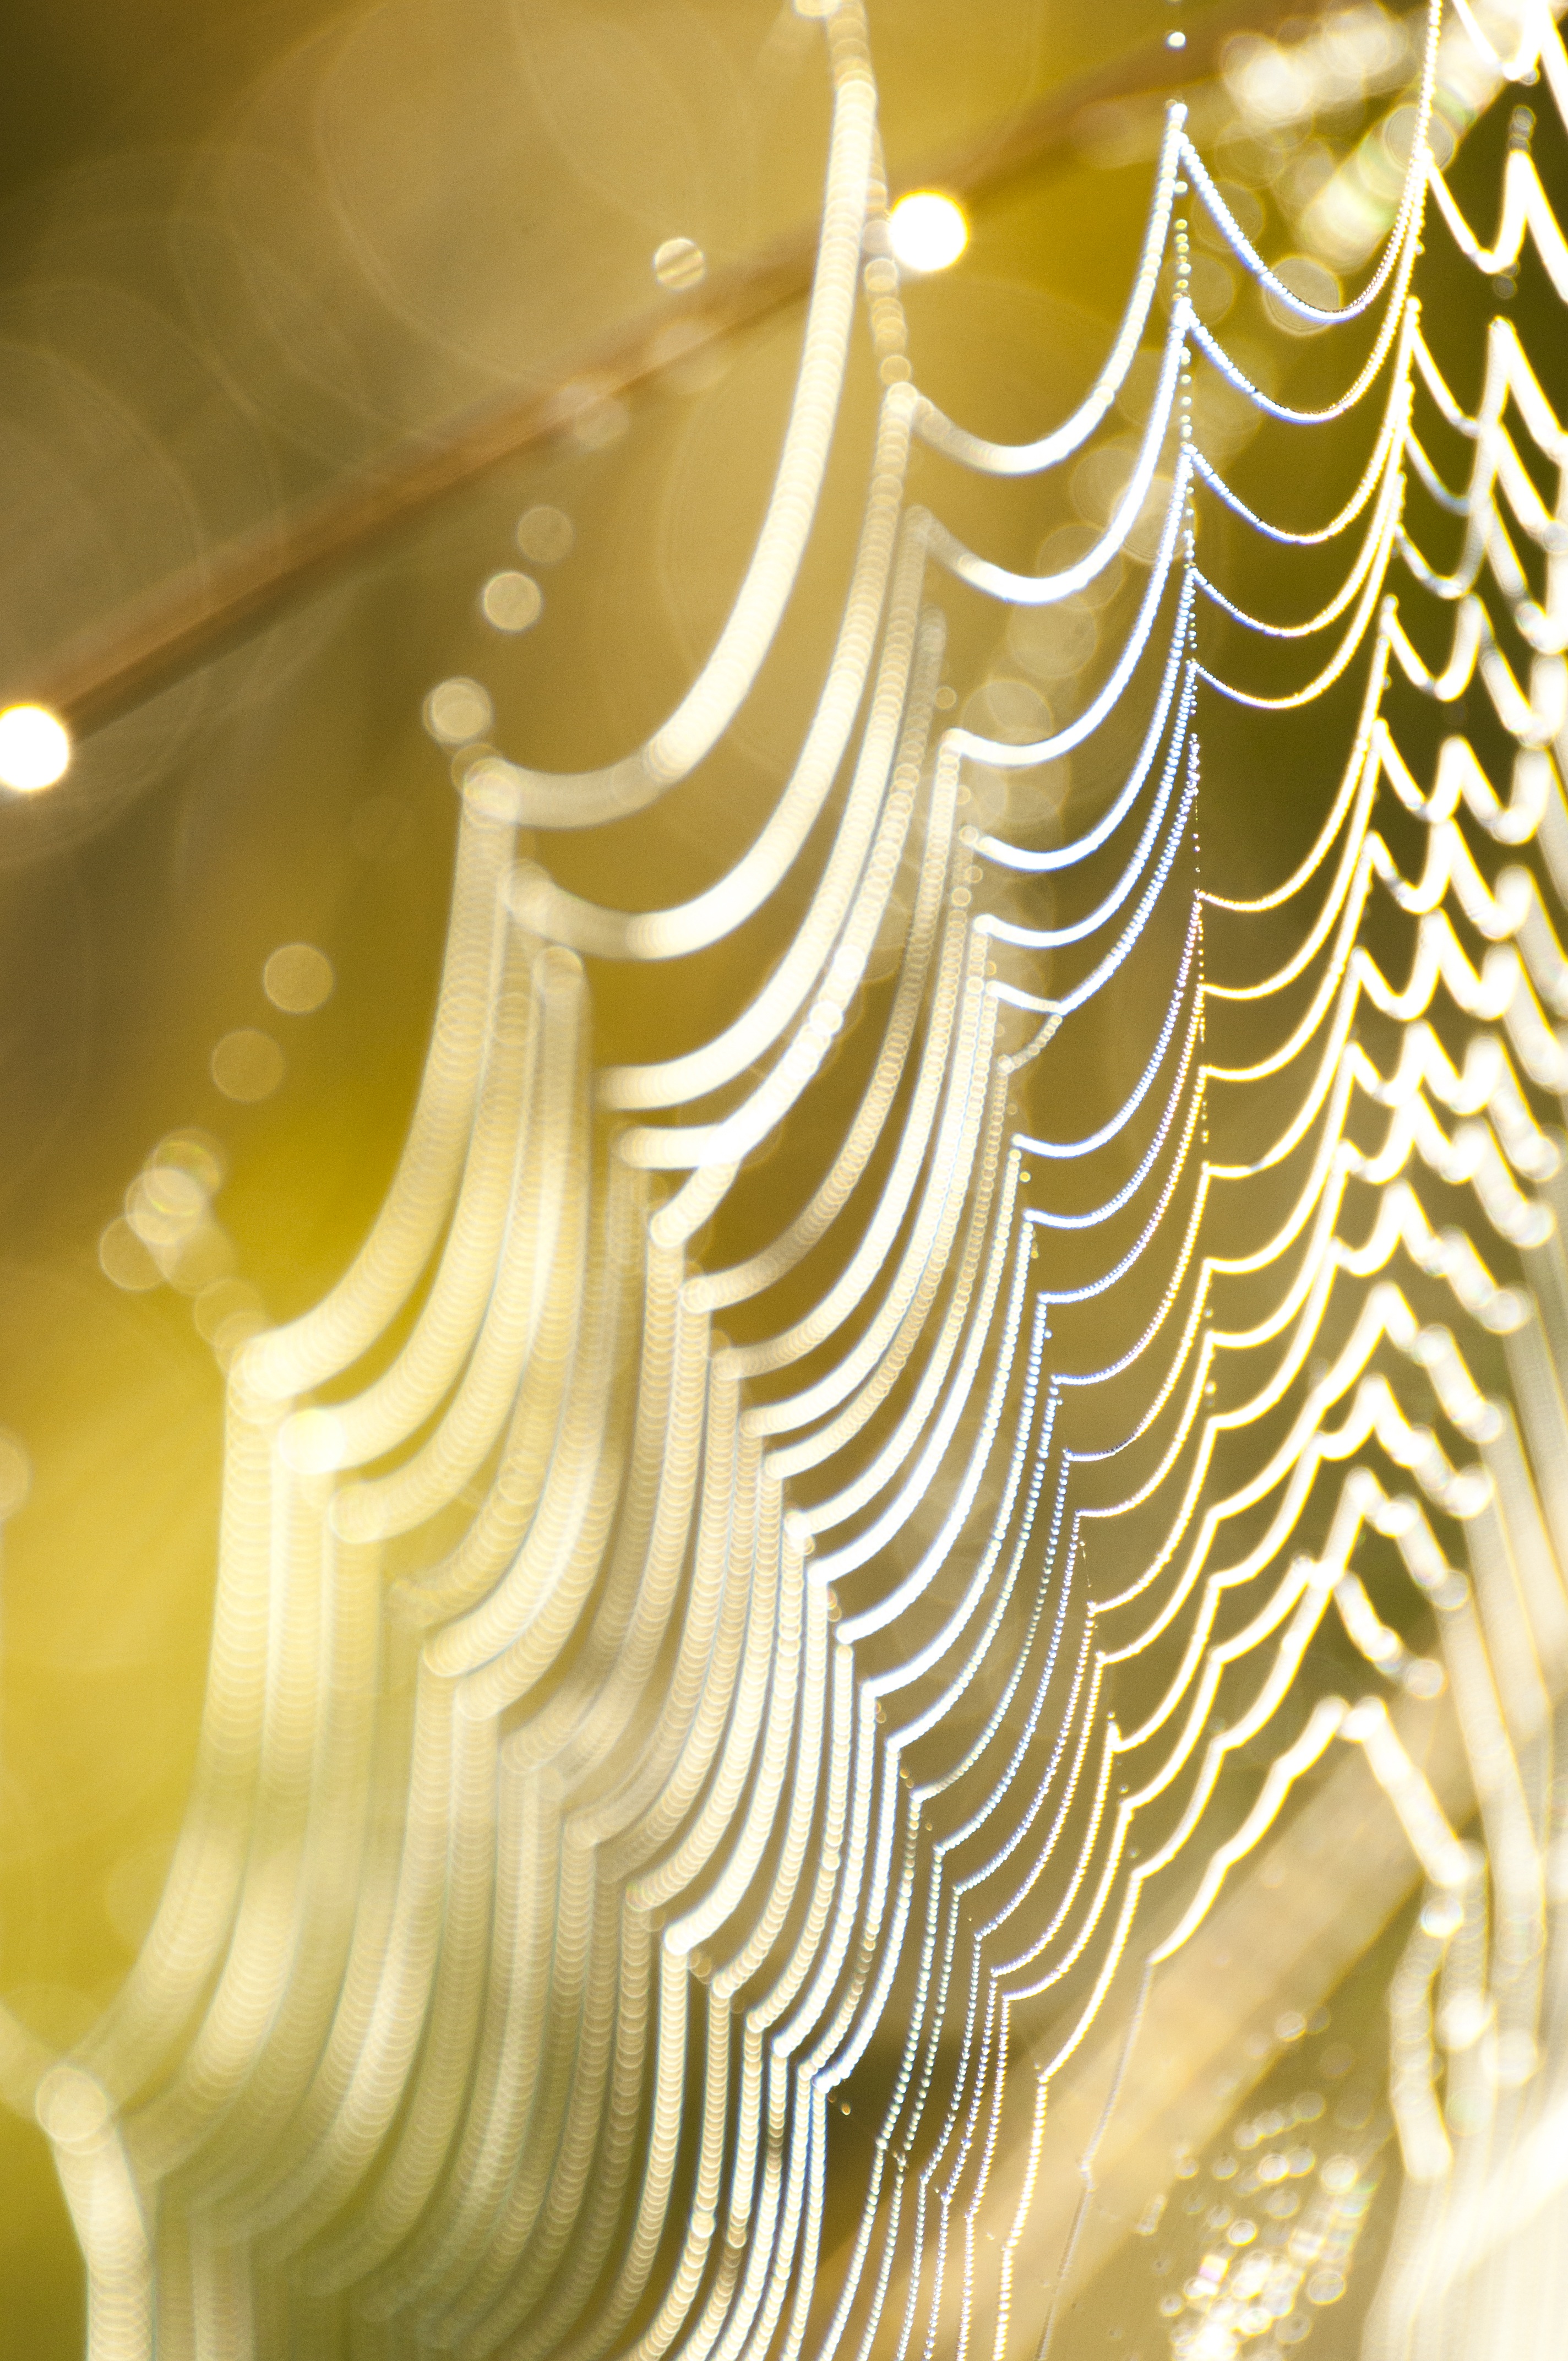
nature, light, sunlight, morning, leaf, flower, spiderweb, web, pattern, line, green, yellow, material, circle, invertebrate, spider web, cobweb, close up, design, net, trap, macro photography, computer wallpaper, fractal art